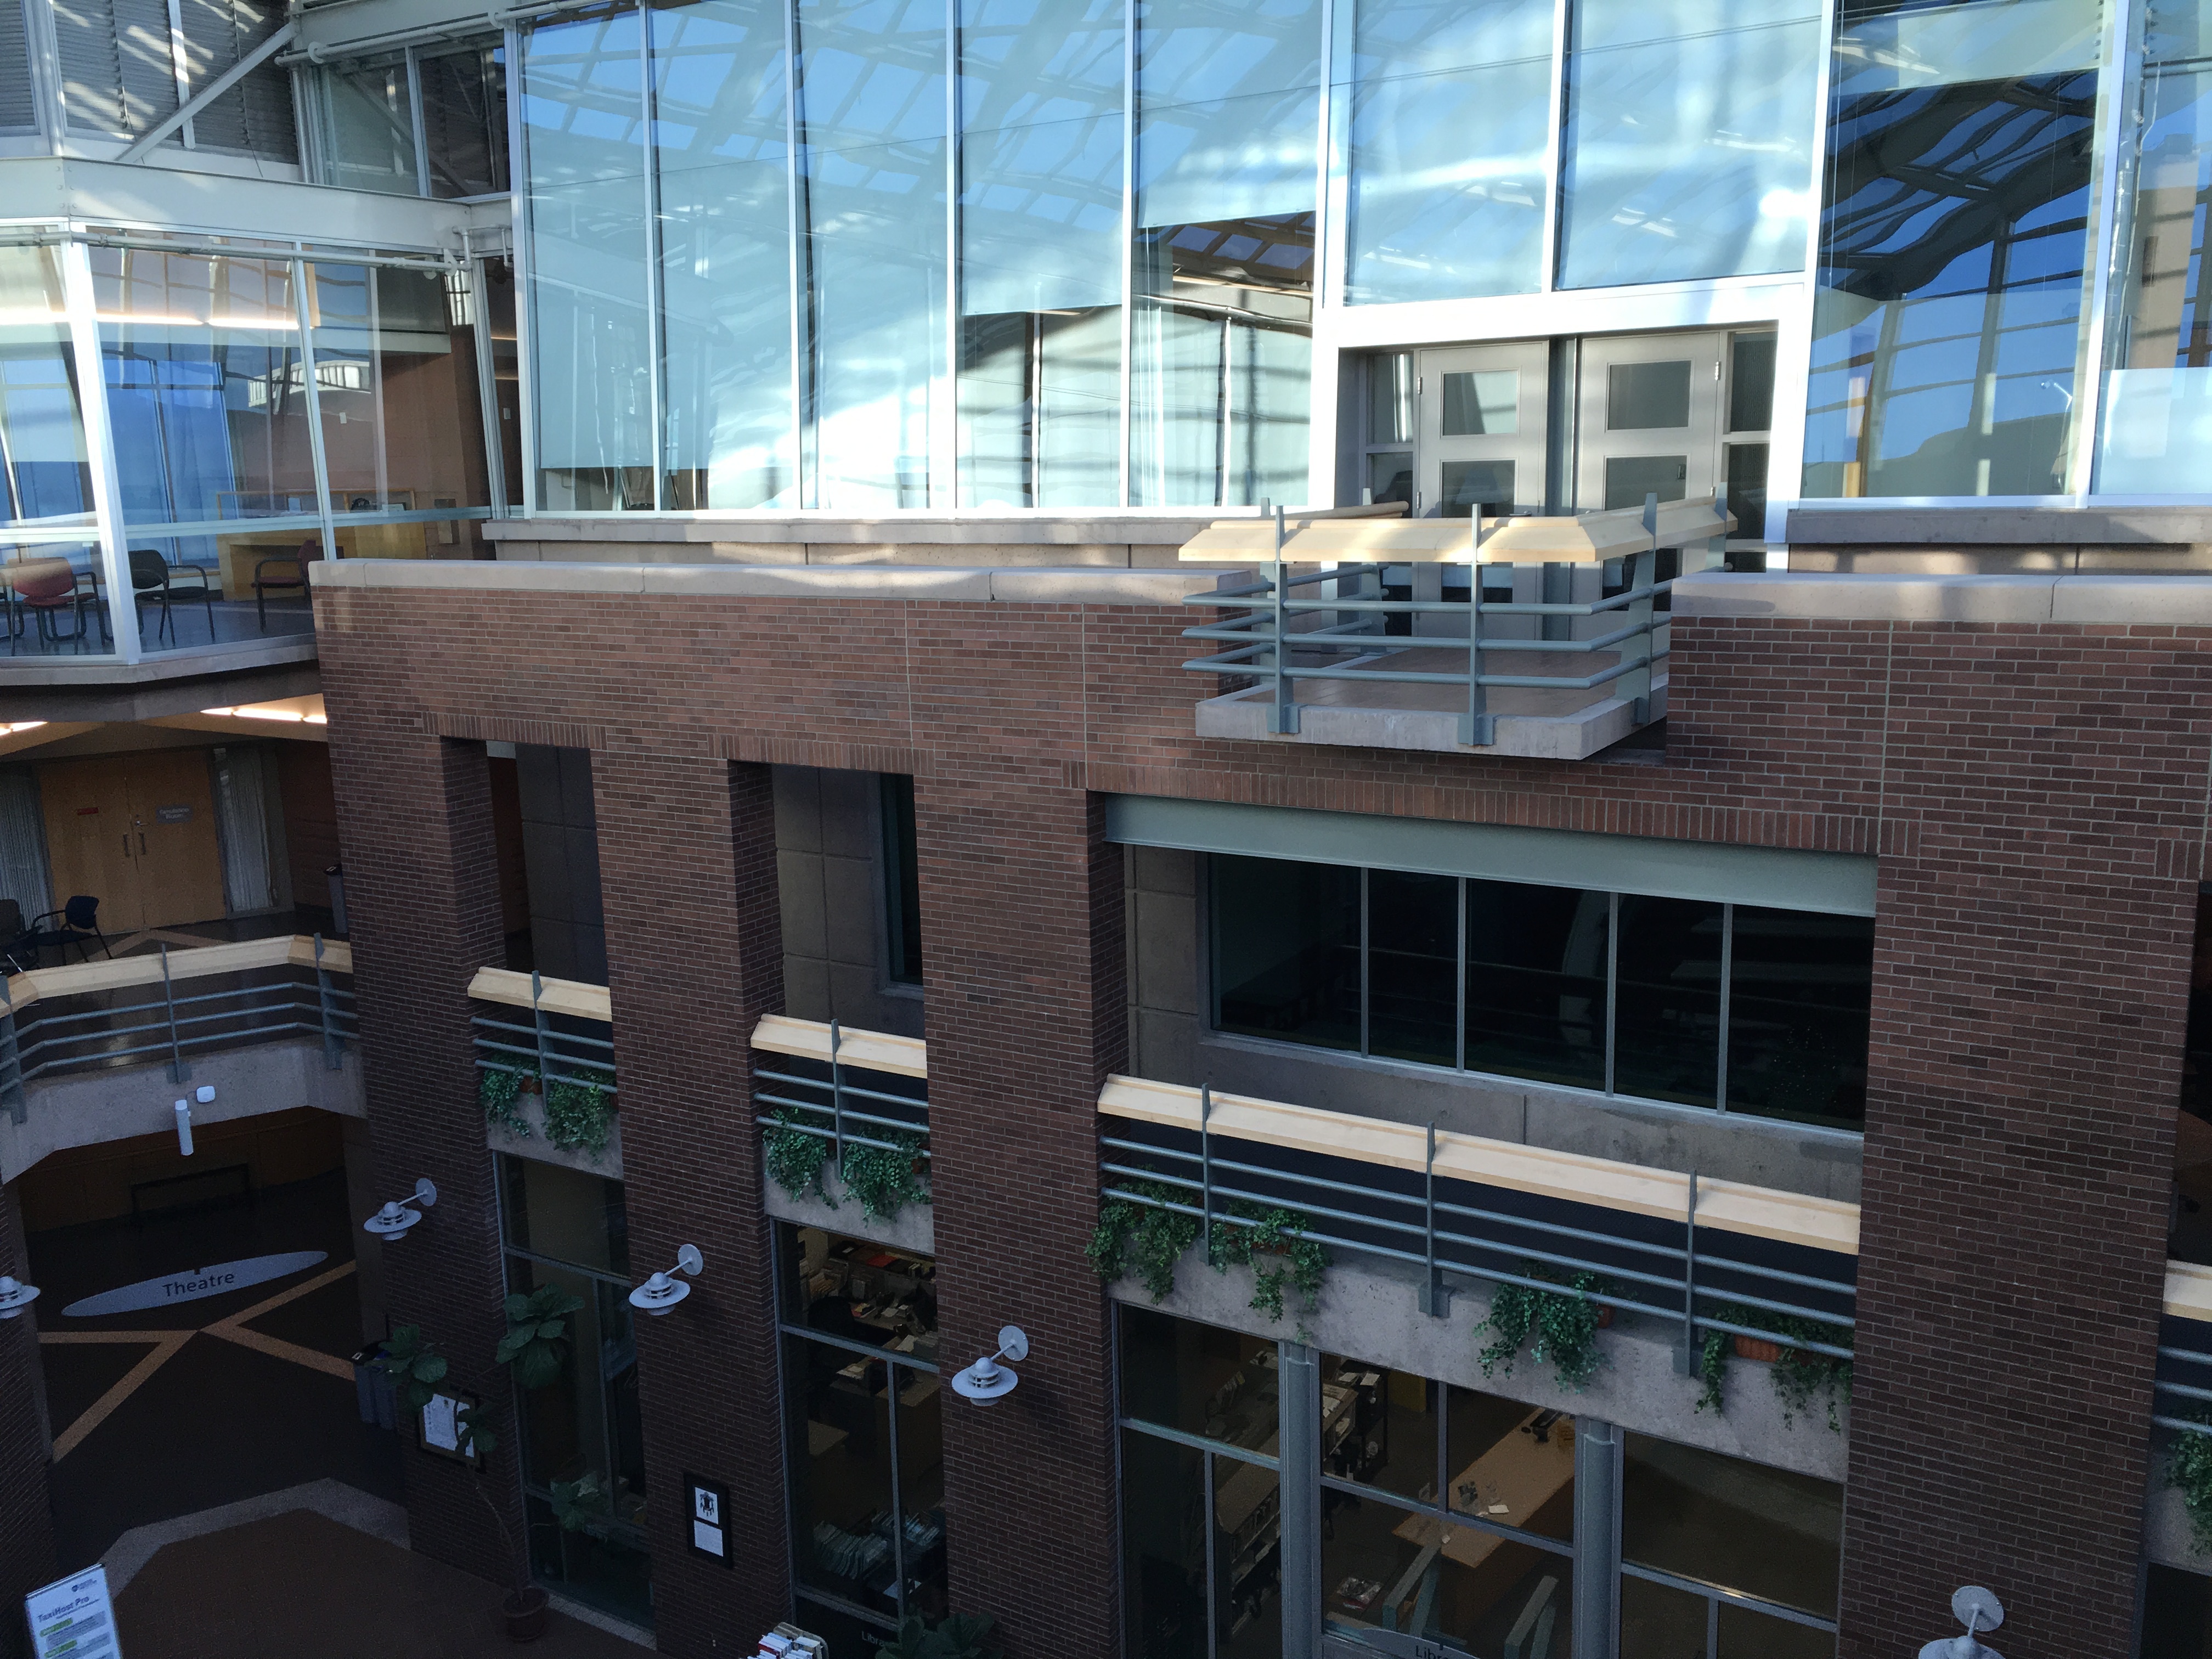
architecture, building, office, facade, interior design, headquarters, condominium